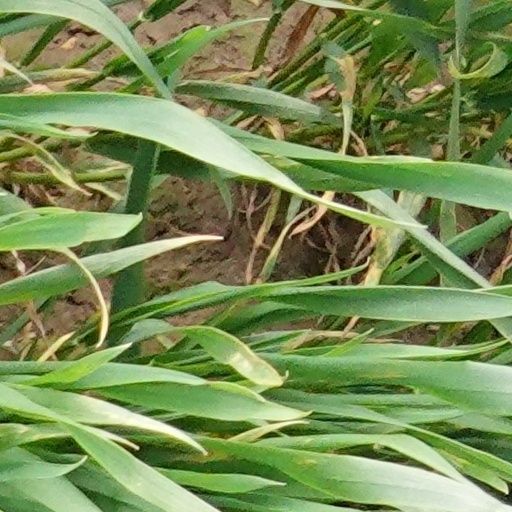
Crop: wheat